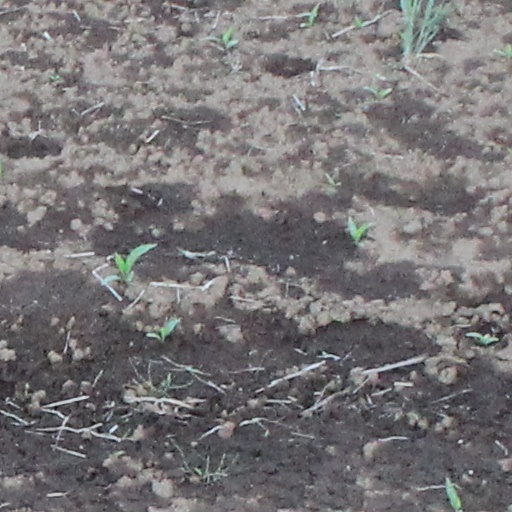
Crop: wheat